Equality of outcome

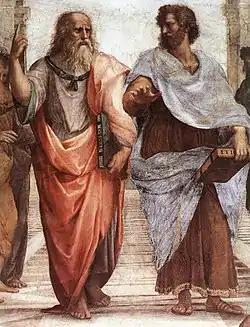
The ancient Greek philosophers Plato and Aristotle debated economic equality. Painting by Raffaello Sanzio (1509)

According to professor of politics Ed Rooksby, the concept of equality of outcome is an important one in disputes between different political positions, since equality has overall been seen as positive and an important concept that is "deeply embedded in the fabric of modern politics". Conflict between so-called haves and have-nots has happened throughout human civilization and was a focus of philosophers such as Aristotle in his treatise "Politics". In political philosophy, there are differing views on whether equal outcomes are beneficial or not. One view is that there is a moral basis for equality of outcome, but that the means of achieving such an outcome can be malevolent.